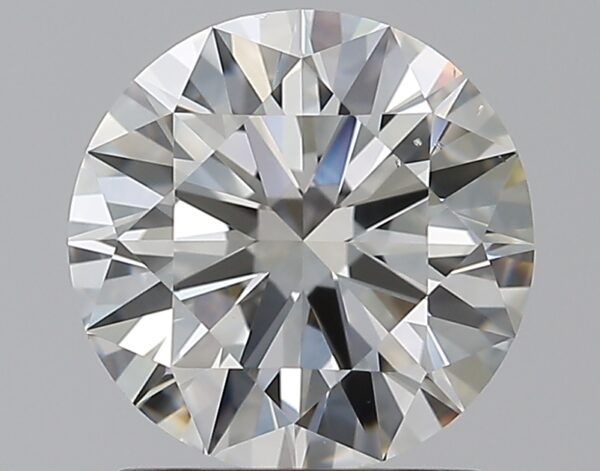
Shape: round
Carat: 1.29
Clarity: VS2
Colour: G
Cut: EX
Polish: EX
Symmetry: EX
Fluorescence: ST
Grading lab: GIA
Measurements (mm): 7 x 7.02 x 4.25